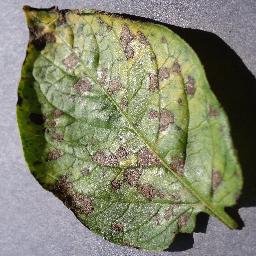
Label: Potato___Early_blight